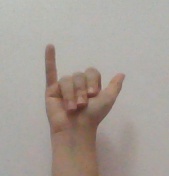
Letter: ya